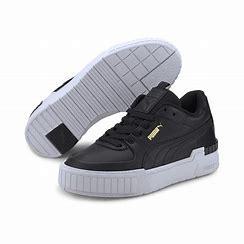
Brand: Puma
Model: Cali